Thimithi

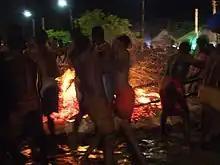
Preparation of fire walking pit at the Draupati Amman temple festival in Udappu, Sri Lanka

During the period of the festival, scenes from Mahabharata are enacted by the devotees and drama troupes. A week before the fire walking they perform prayers to Periyachi who is one of the most important deities of Mariamman’s entourage. The grand prayer session is held to request her blessings upon the devotees and that no unpleasant incidents should happen during the festival.